Gore-Tex

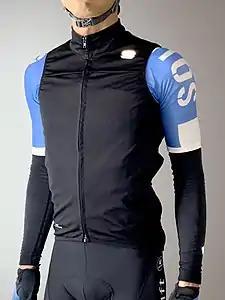
Gore-Tex Windstopper water-repellent cycling gilet for road cycling.

Gore-Tex materials are typically based on thermo-mechanically expanded PTFE and other fluoropolymer products. They are used in a wide variety of applications such as high-performance fabrics, medical implants, filter media, insulation for wires and cables, gaskets, and sealants. However, Gore-Tex fabric is best known for its use in protective, yet breathable, rainwear.